Wildlife of Cameroon

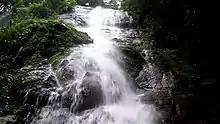
Falling waters in Korup National Park

Cameroon's first protected area in the northern part of the country was established in 1932 under the French colonial administration of the black francophone Africa. The first forest reserve created was the Mozogo Gokoro Reserve 12 June 1932 and the second in the same year was the Benue Reserve on 19 November 1932. The third reserve, the Waza Reserve was established on 24 March 1934, initially covering an area of which was extended in 1935 to cover ; this is one of the most popular reserves in the country. Until 1975, there were 9 protected areas with greater focus on the north than the south. Following the Earth Summit of Rio de Janeiro in Brazil in 1992, the number of protected areas increased substantially and were well distributed covering all the ten provinces of the country in widely differing topographic, climatic, hydrological and biological conditions. There are 20 protected reserves which include national parks, zoos, forest reserves and sanctuaries.